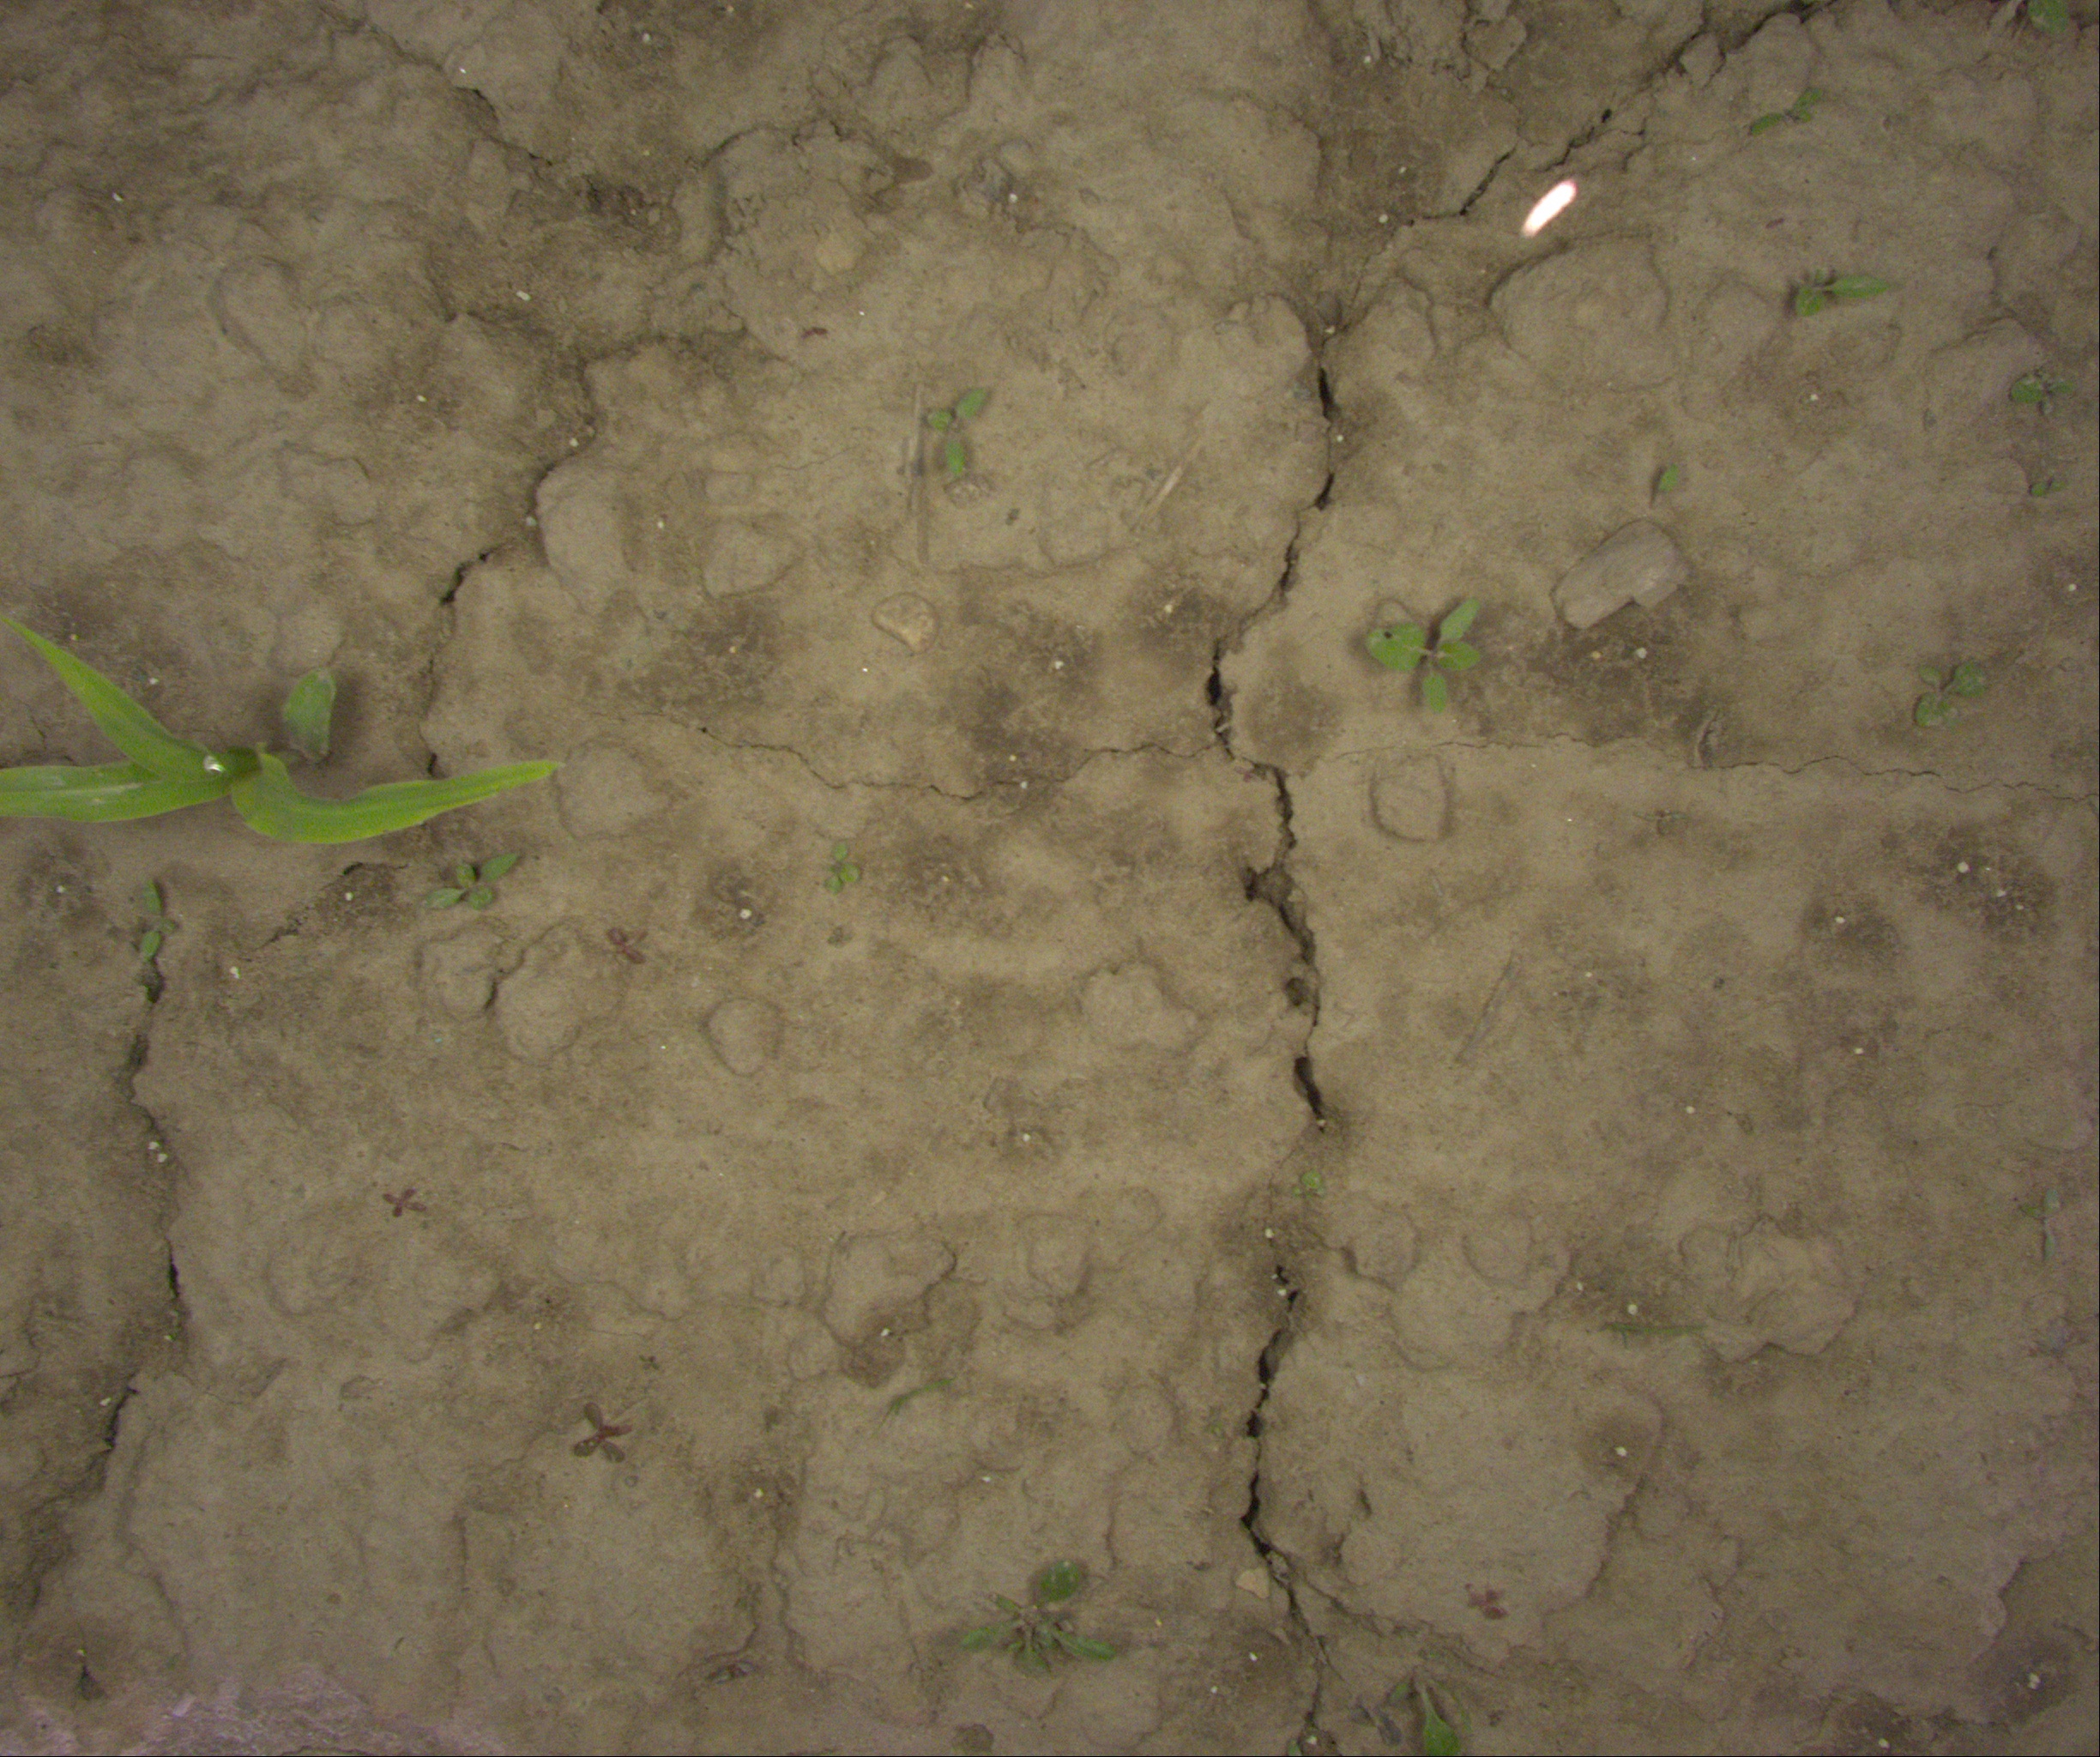
Crop: maize
Objects: maize, stem_maize